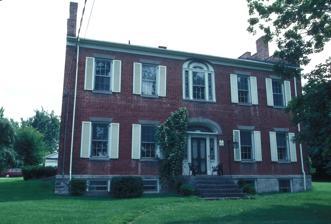
Building: Elisha Camp House
Country: United States of America
Year built: 1815
Historic house in New York, United States United States historic place Elisha Camp House U.S. National Register of Historic Places Show map of New York Show map of the United States Location 310 General Smith Dr., Sackets Harbor, New York Coordinates 43°56′55″N 76°7′5″W / 43.94861°N 76.11806°W / 43.94861; -76.11806 Area 7 acres (2.8 ha) Built 1808 Architect Waterman, Barnabus Architectural style Federal NRHP reference No. 73001196 Added to NRHP April 23, 1973 Elisha Camp House is a historic home located at Sackets Harbor in Jefferson County, New York .  It was built about 1808–1815 and is a 2 + 1 ⁄ 2 -story red brick building that is a remarkably well preserved example of an elegant Federal -style dwelling.  It features flat, geometric carving; Adamesque ornament; Palladian windows ; elliptical fanlights; and a quality of reserve and refinement. It was listed on the National Register of Historic Places in 1973. References